Josh Marshall

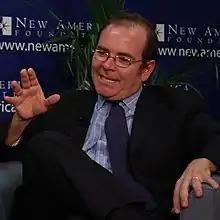
Marshall in 2010

Joshua Micah Jesajan-Dorja Marshall (born February 15, 1969) is an American journalist and blogger who founded "Talking Points Memo." A liberal, he presides over a network of progressive-oriented sites that operate under the "TPM Media" banner. In 2008, they averaged 400,000 page views on weekdays and 750,000 unique visitors per month.